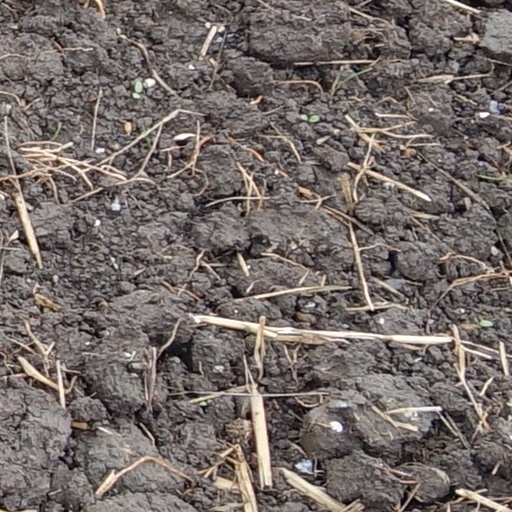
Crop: wheat